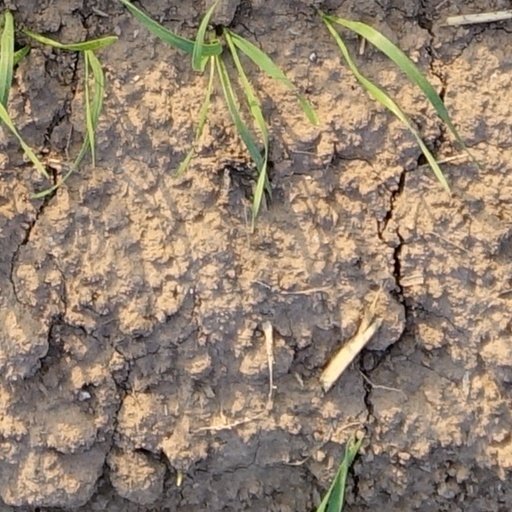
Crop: wheat